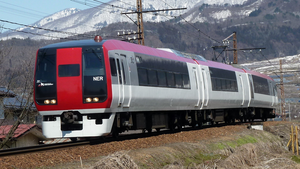
La Nagano Electric Railway Co., Ltd., également appelée Nagaden, est une compagnie de transport de passagers qui exploite une ligne de chemin de fer dans la préfecture de Nagano au Japon. La compagnie gère également un réseau de bus et fait partie du groupe Nagaden qui a des activités dans le tourisme, les assurances, l'immobilier et la publicité. Son siège social se trouve dans la ville de Nagano.
La ligne Nagano est une ligne ferroviaire exploitée par la compagnie Nagaden, située dans la préfecture de Nagano au Japon. Elle relie la gare de Nagano à Nagano à la gare de Yudanaka à Yamanouchi.